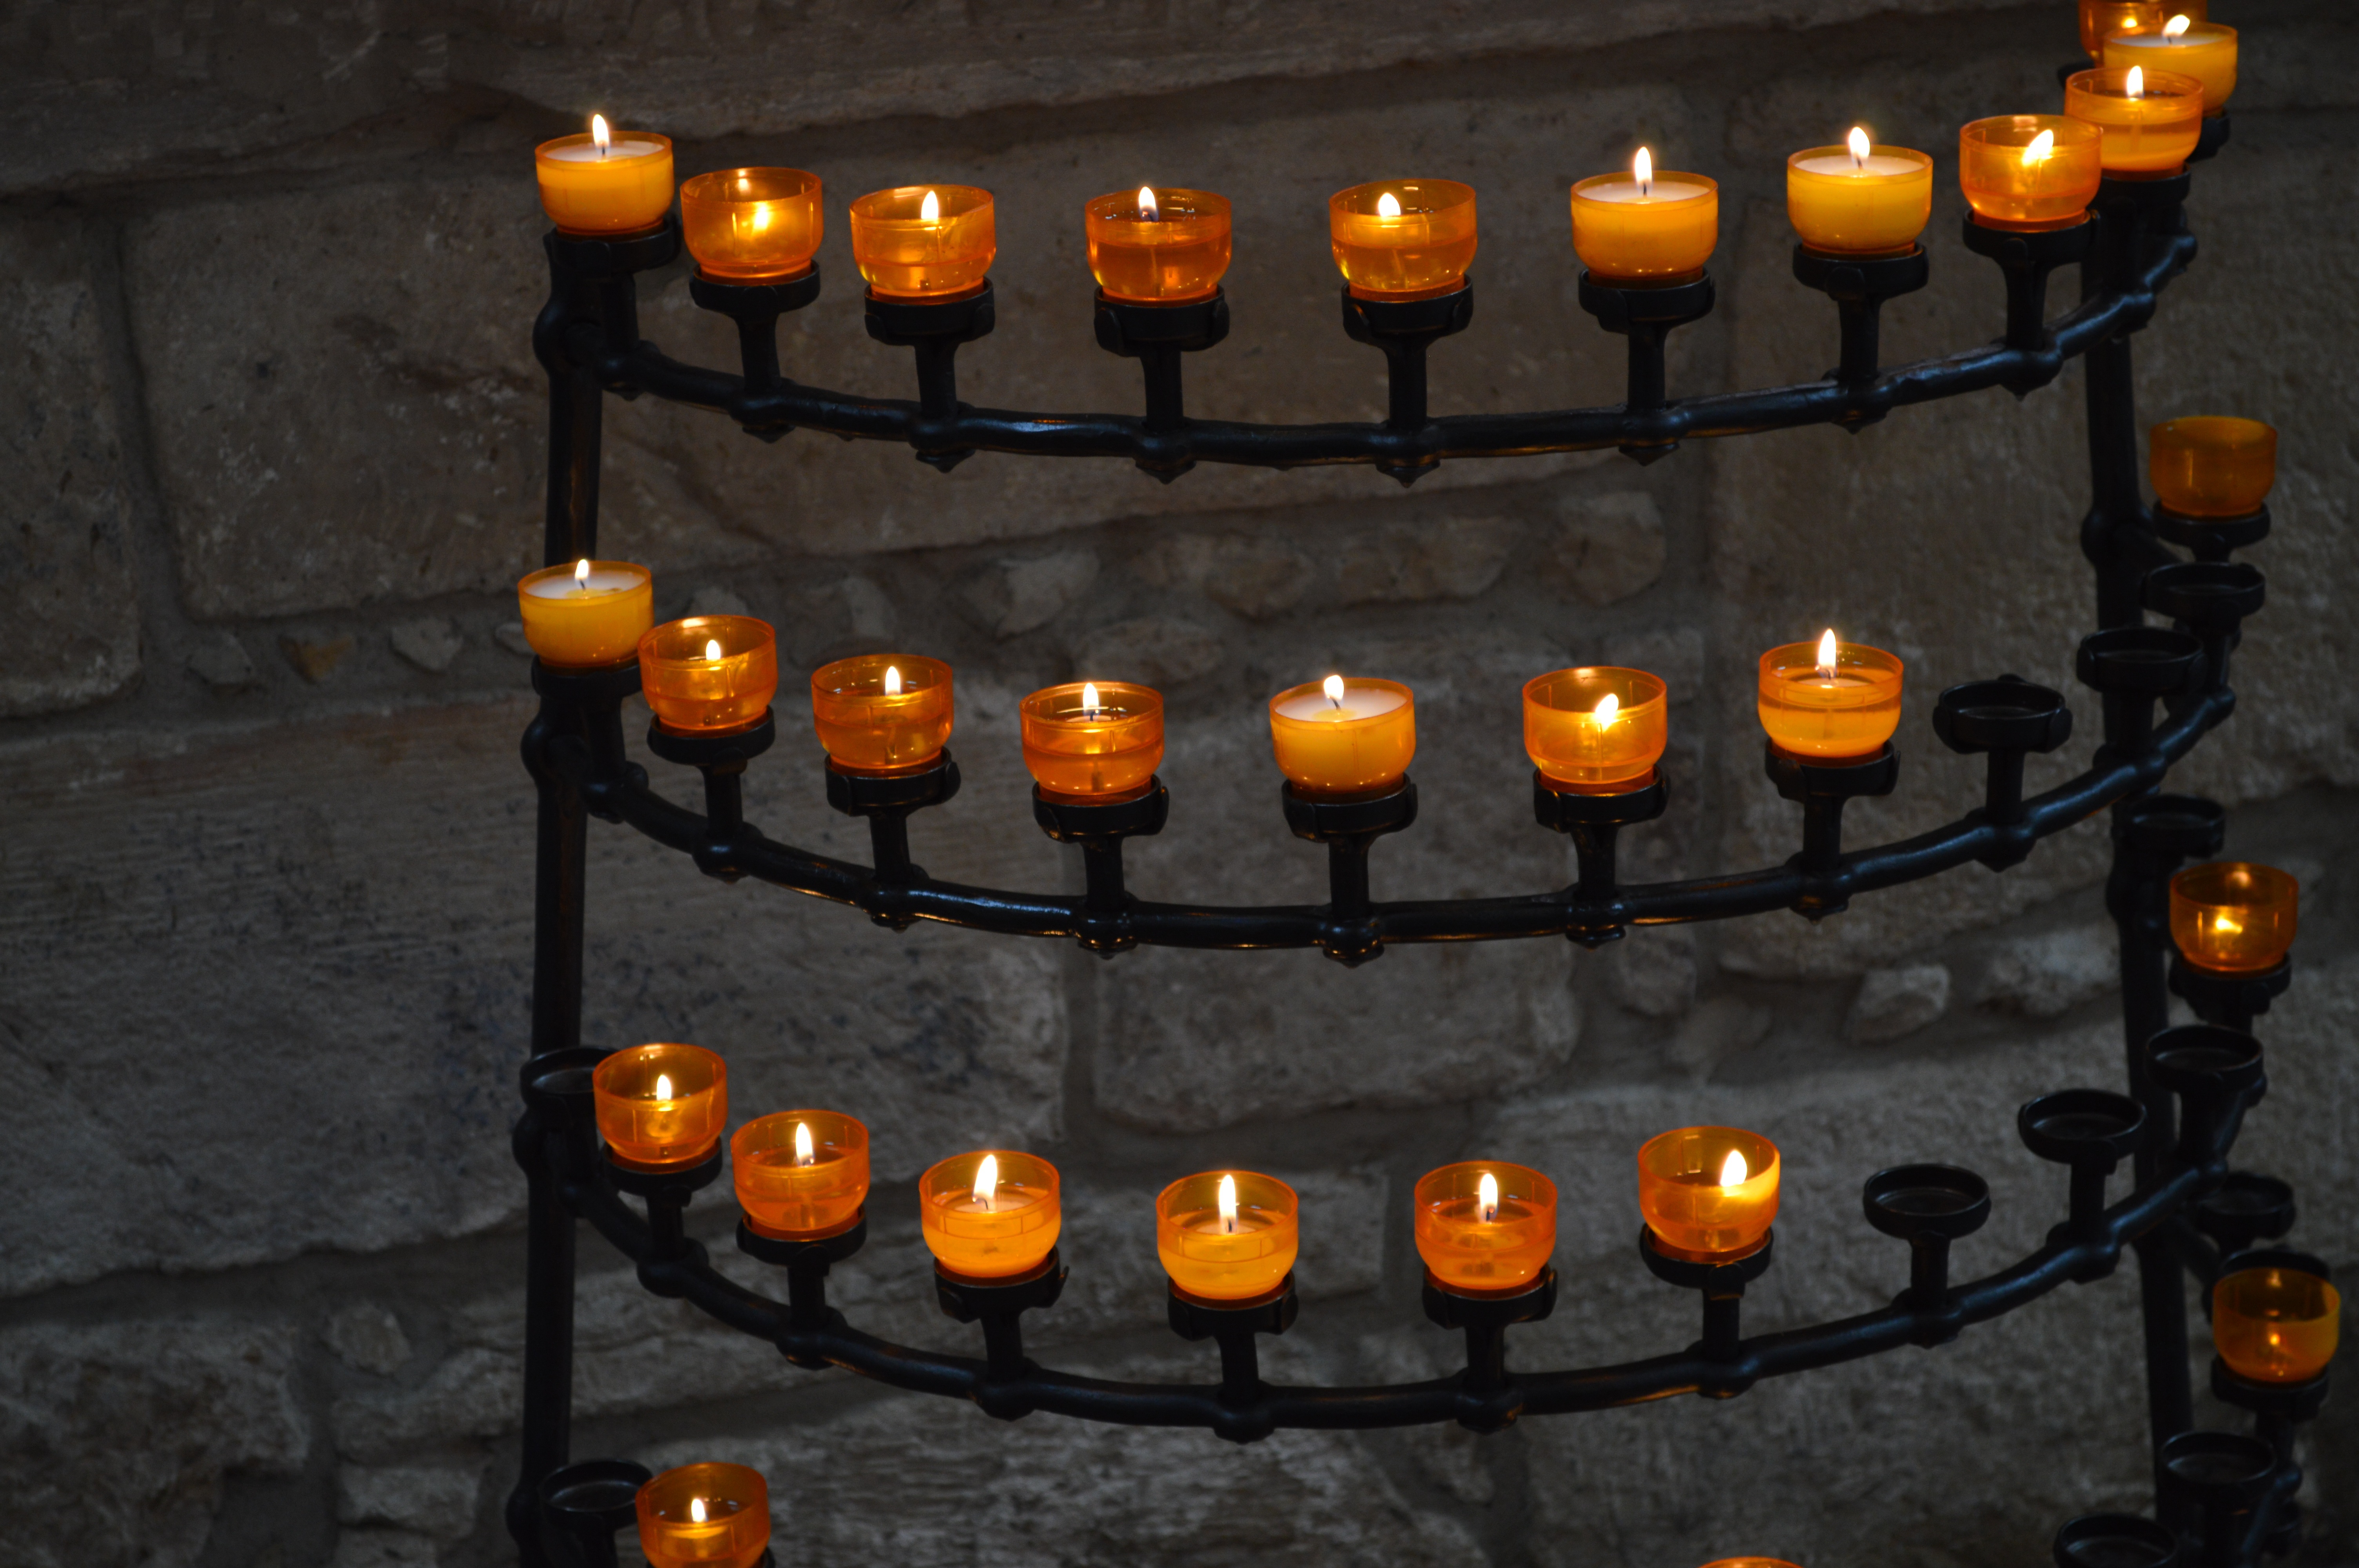
tea lights, prayer, church, candles, lights, candlelight, contemplative, meditation, commemorate, consolation, mood